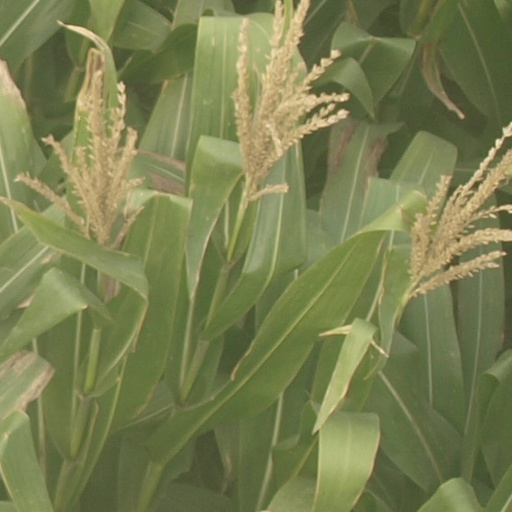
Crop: maize; corn